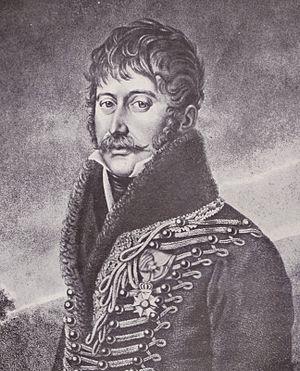
Adelaïde Blaise François Le Lièvre de La Grange, général de cavalerie français de la Révolution et de l'Empire (1766-1833).
Adelaïde Blaise François Le Lièvre, marquis de La Grange et de Fourilles, né le 21 décembre 1766 à Paris et mort le 2 juillet 1833 dans cette même ville, est un général de cavalerie français de la Révolution et de l'Empire.
Adélaïde Victoire Hall, appelée Adèle, est une noble et artiste franco-suédoise. Elle reçoit le titre honorifique d'agréée de l'Académie royale des Arts de Suède en 1793.